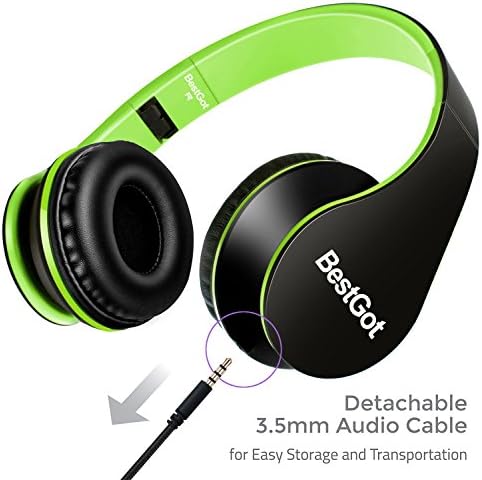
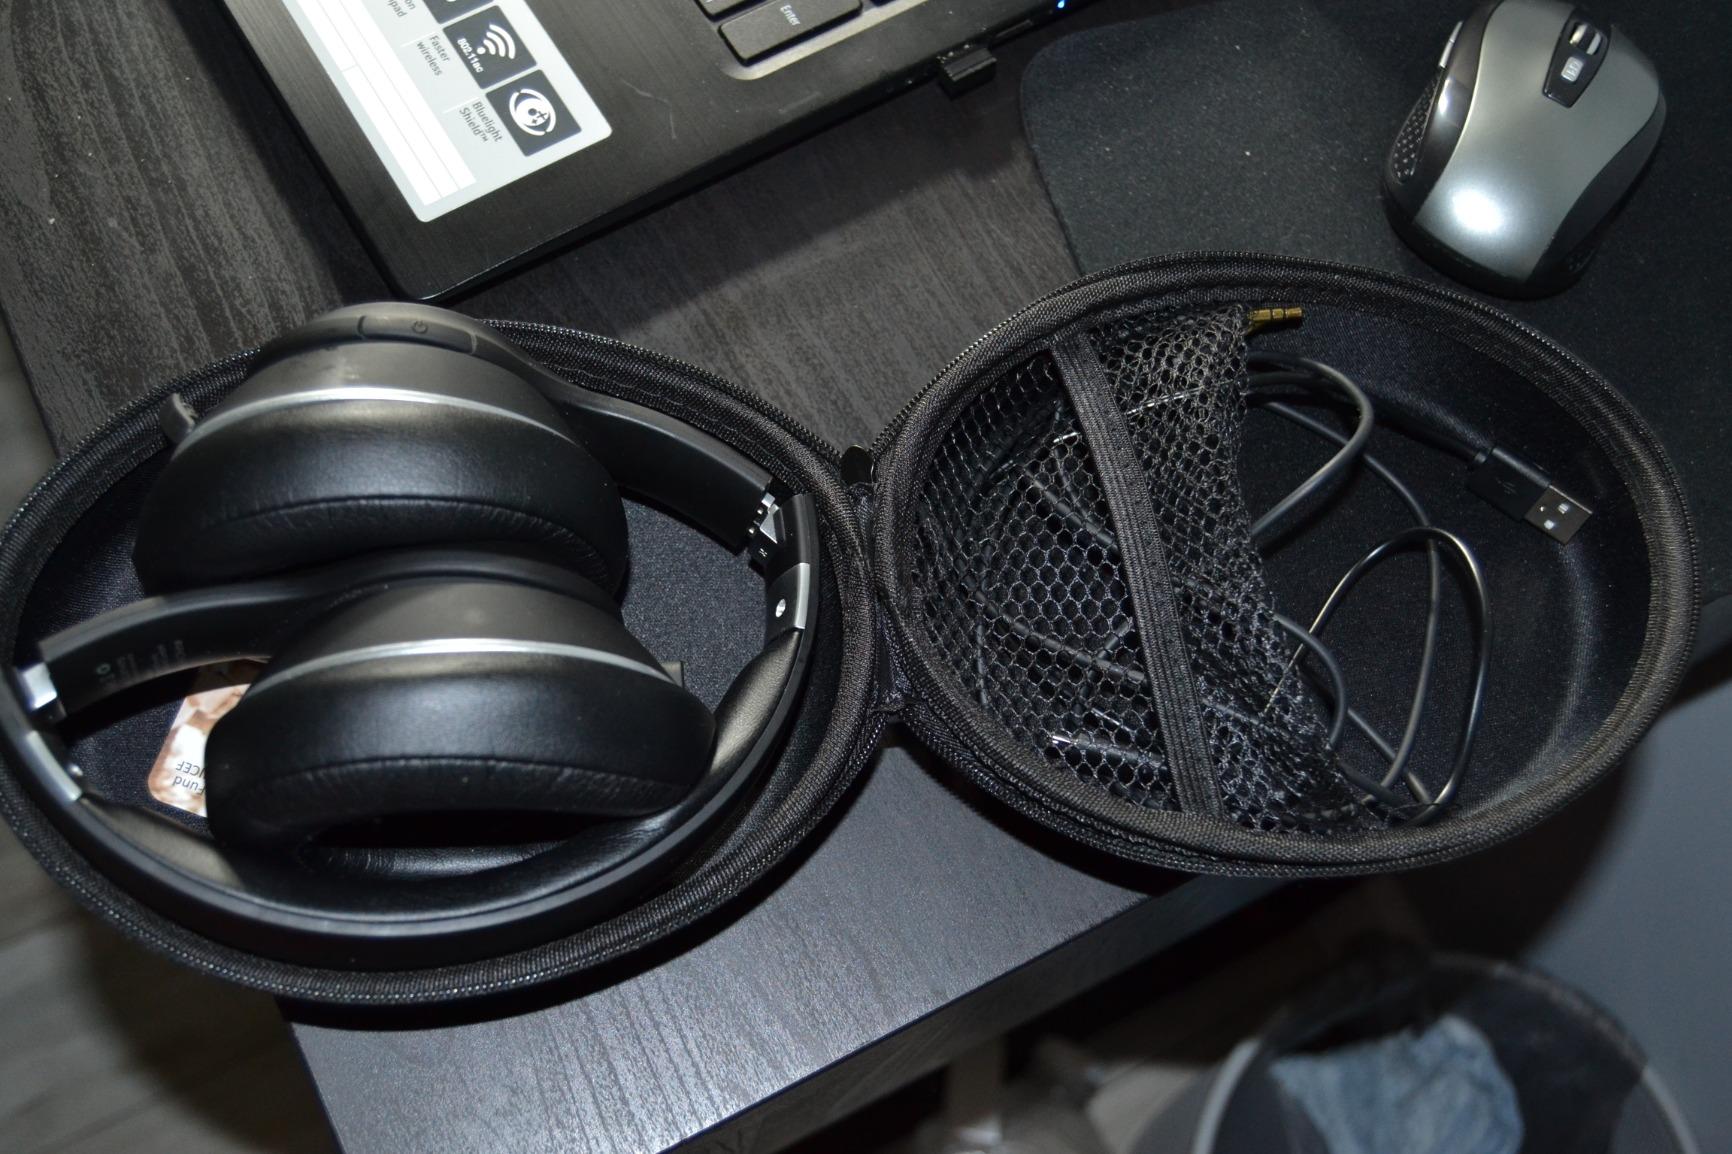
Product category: headphones
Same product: no